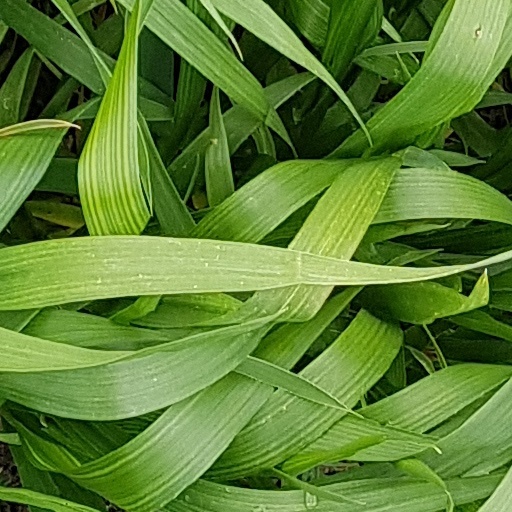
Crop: wheat